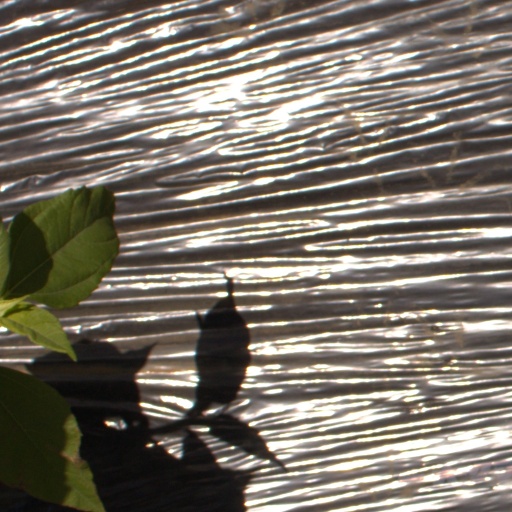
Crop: Jerusalem artichoke